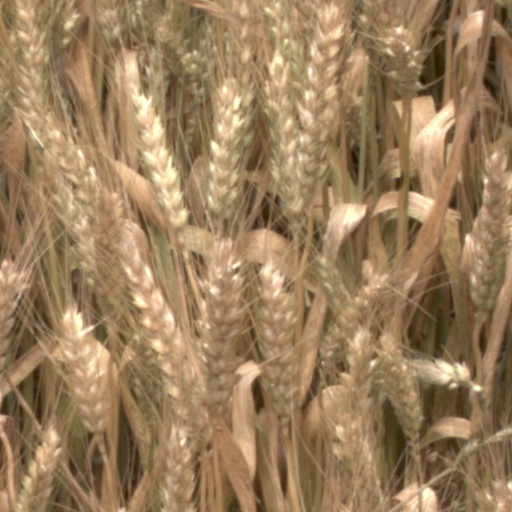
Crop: wheat